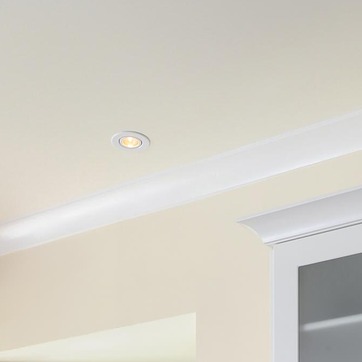
Material: painted